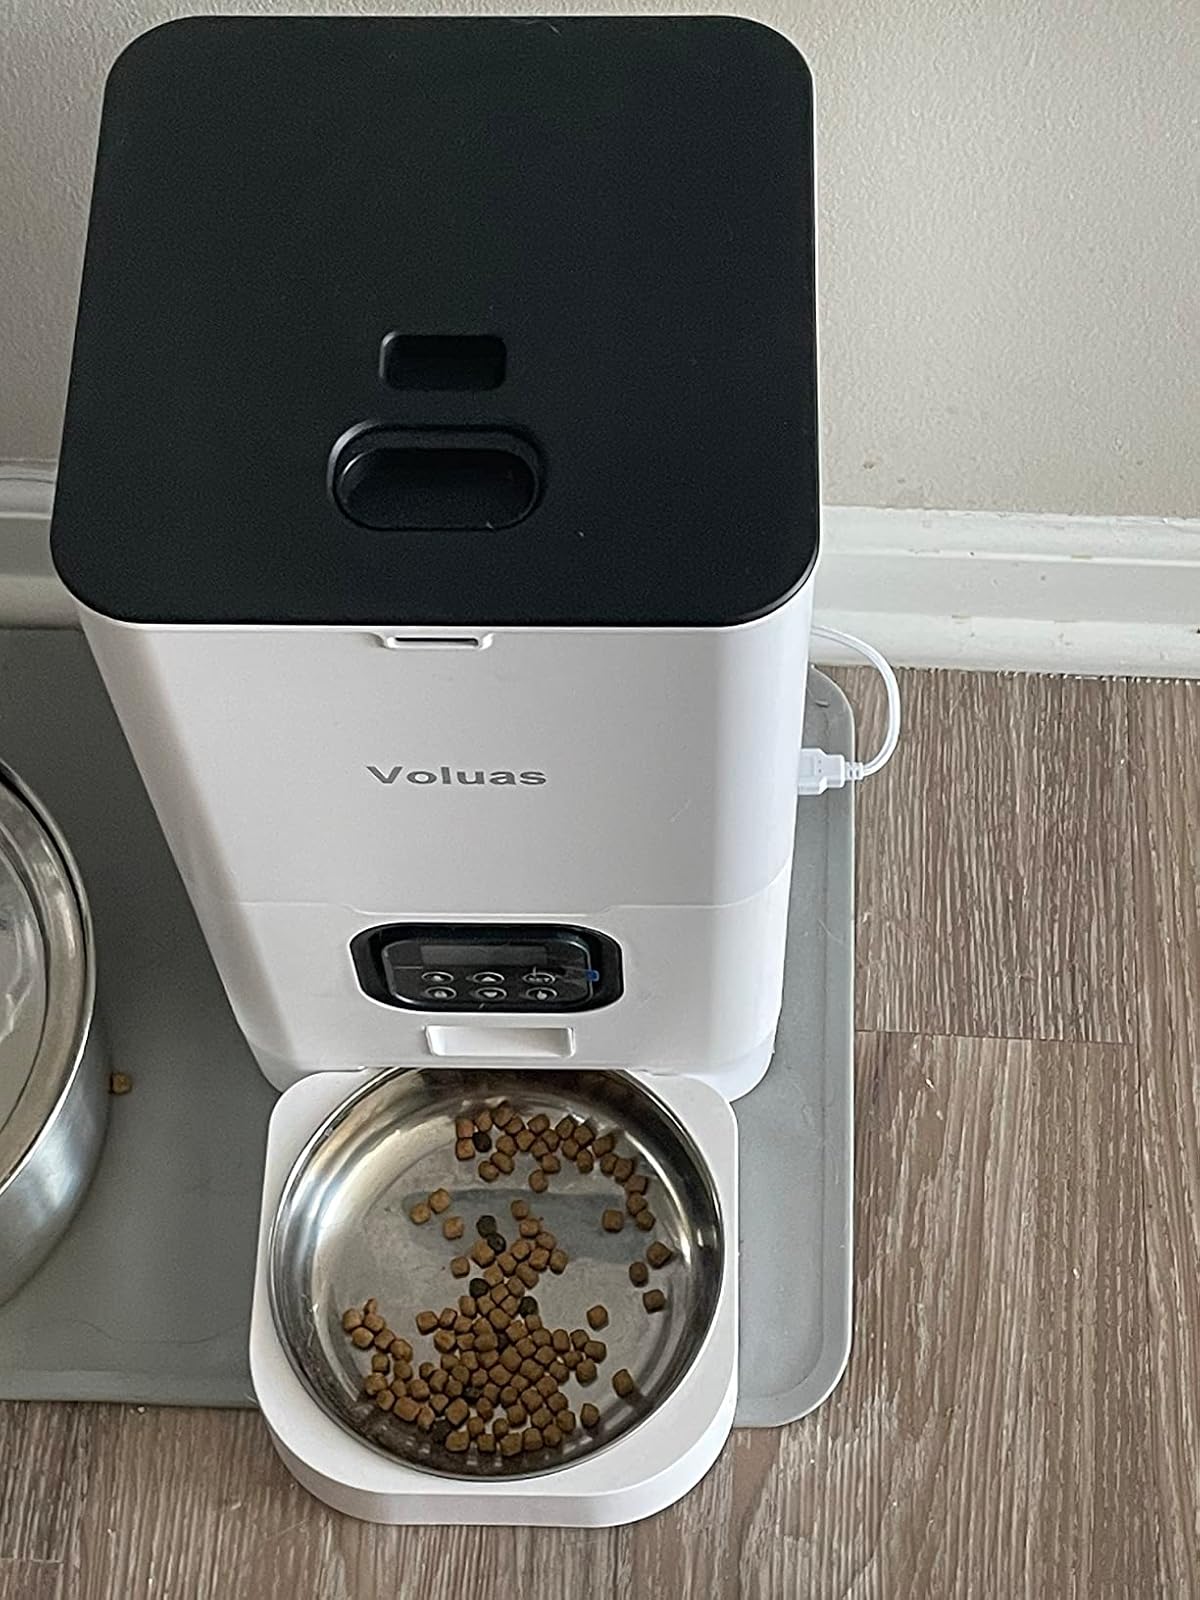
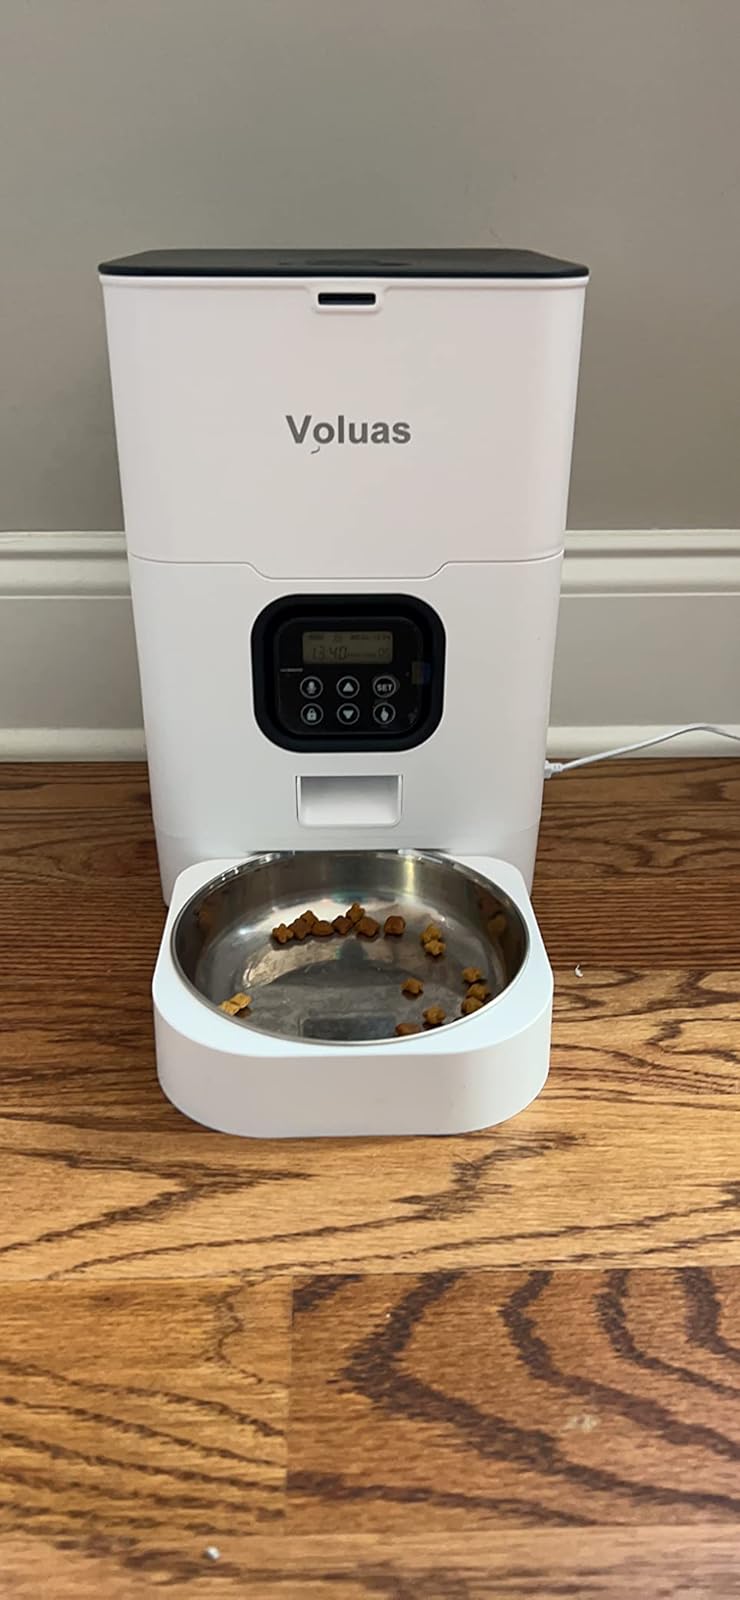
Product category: items_feeder
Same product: yes